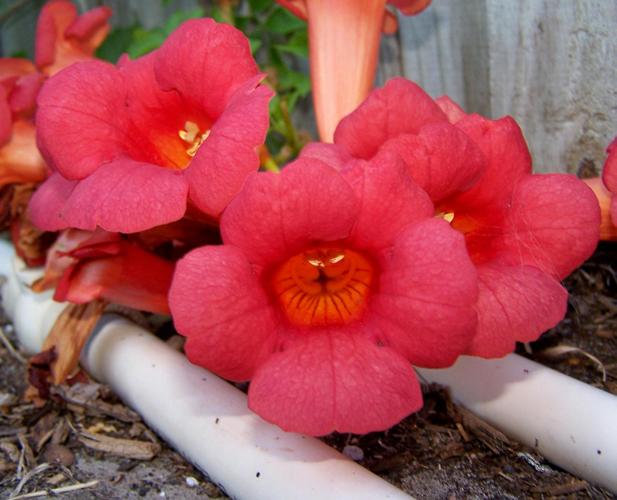
Label: trumpet creeper